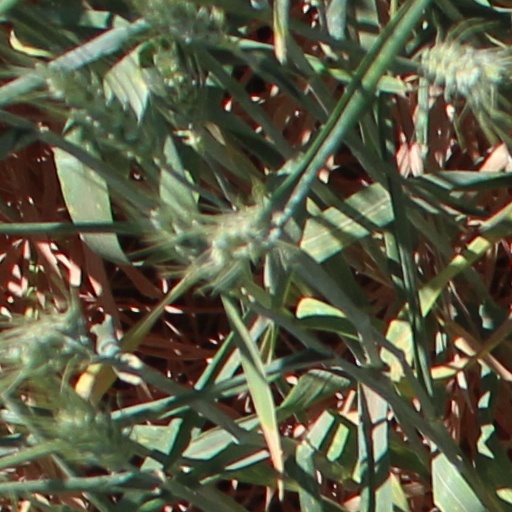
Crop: wheat